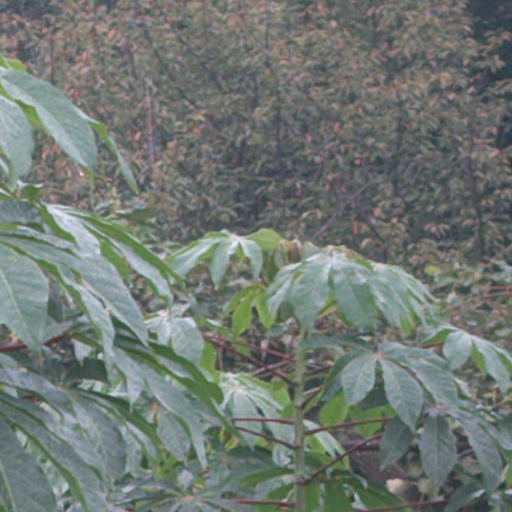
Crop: cassava